Gunnie Moberg

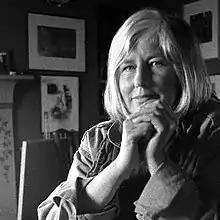
Photo by Alistair Peebles

Gun Margoth Moberg (8 May 1941 – 31 October 2007) was a Swedish photographer and artist who worked in Scotland. Her work includes photographs featuring the Orkney, Shetland, and Faroe Islands.